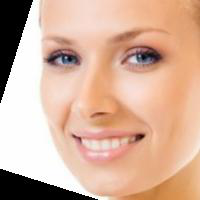
Age group: age 21-30